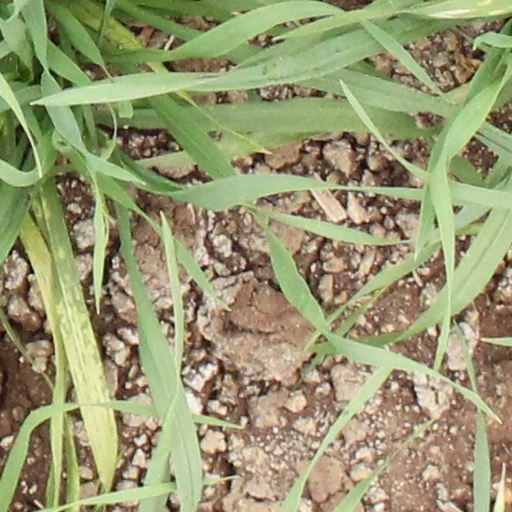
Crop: wheat